Bubba Ray Dudley

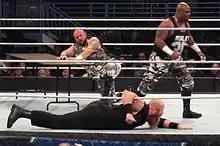
The Dudley Boyz wrestling The Wyatt Family in January 2016

On the February 21 episode of "Impact Wrestling", Hogan named Ray the number one contender to the TNA World Heavyweight Championship. Ray received his shot in a steel cage match on March 10 at Lockdown, where he defeated Jeff Hardy, following interference from Aces & Eights, to win his first World Heavyweight Championship. Afterwards, Ray revealed himself as the president of Aces & Eights, turning heel again in the process, and reuniting with Devon. Ray made his first televised title defense on the April 11 episode of "Impact Wrestling", defeating Jeff Hardy in a Full Metal Mayhem match to retain his title. On June 2 at Slammiversary XI, Ray successfully defended the World Heavyweight Championship against Sting in a No Holds Barred Match after an interference by Aces & Eights, with the added stipulation, that Sting would never get another World title opportunity again. Following Slammiversary, Ray and Aces & Eights would continue feuding with Sting and his New Main Event Mafia (Kurt Angle, Magnus, Samoa Joe, and Rampage Jackson). On July 18, during the Destination X episode of "Impact Wrestling", Ray lost the TNA World Heavyweight Championship to Chris Sabin, ending his reign at 130 days. Ray received his rematch in a steel cage on August 15 at Impact Wrestling: Hardcore Justice, where he defeated Sabin, following interference from Mr. Anderson and Tito Ortiz, to regain the TNA World Heavyweight Championship. On the August 22 episode of "Impact Wrestling", Ray revealed his marriage with Brooke Hogan fell apart as he broke up with her, and announced his relationship with Brooke Tessmacher. Later that night, Devon was forced to leave TNA after being pinned by A.J. Styles in a five-on-five tag team match against the Main Event Mafia. The following week, tension began to be teased between Bully Ray and Aces & Eights Vice-president Mr. Anderson, with Anderson disagreeing with Ray claiming he never needed Devon and bring Tito Ortiz into the stable without a group vote. During Ray's match with Sting on the September 5 episode of "Impact Wrestling", Anderson cost Ray by refusing to help him. Afterwards, Anderson attacked Ray and announced that he would be his challenger at No Surrender. The following week, Ray successfully defended his title against Anderson in a Last Man Standing match. Afterwards, as Anderson was being stretchered away, Ray attacked him and piledrived him onto the stage. While beginning a feud with Styles, the Bound for Glory Series winner, Ray was also dealing with the implosion of Aces & Eights. On October 20 at Bound for Glory, Ray lost the TNA World Heavyweight Championship to Styles in a No Disqualification match, ending his reign at 66 days.